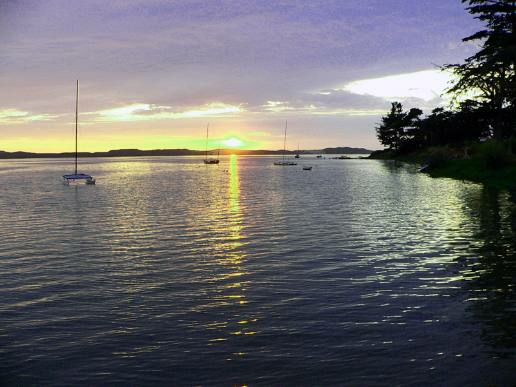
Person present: No